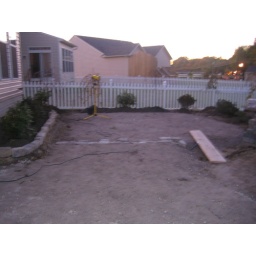
trees and plants around the firepit circle - weeping mulberry, cherry, crab apple, rhodo shrubs